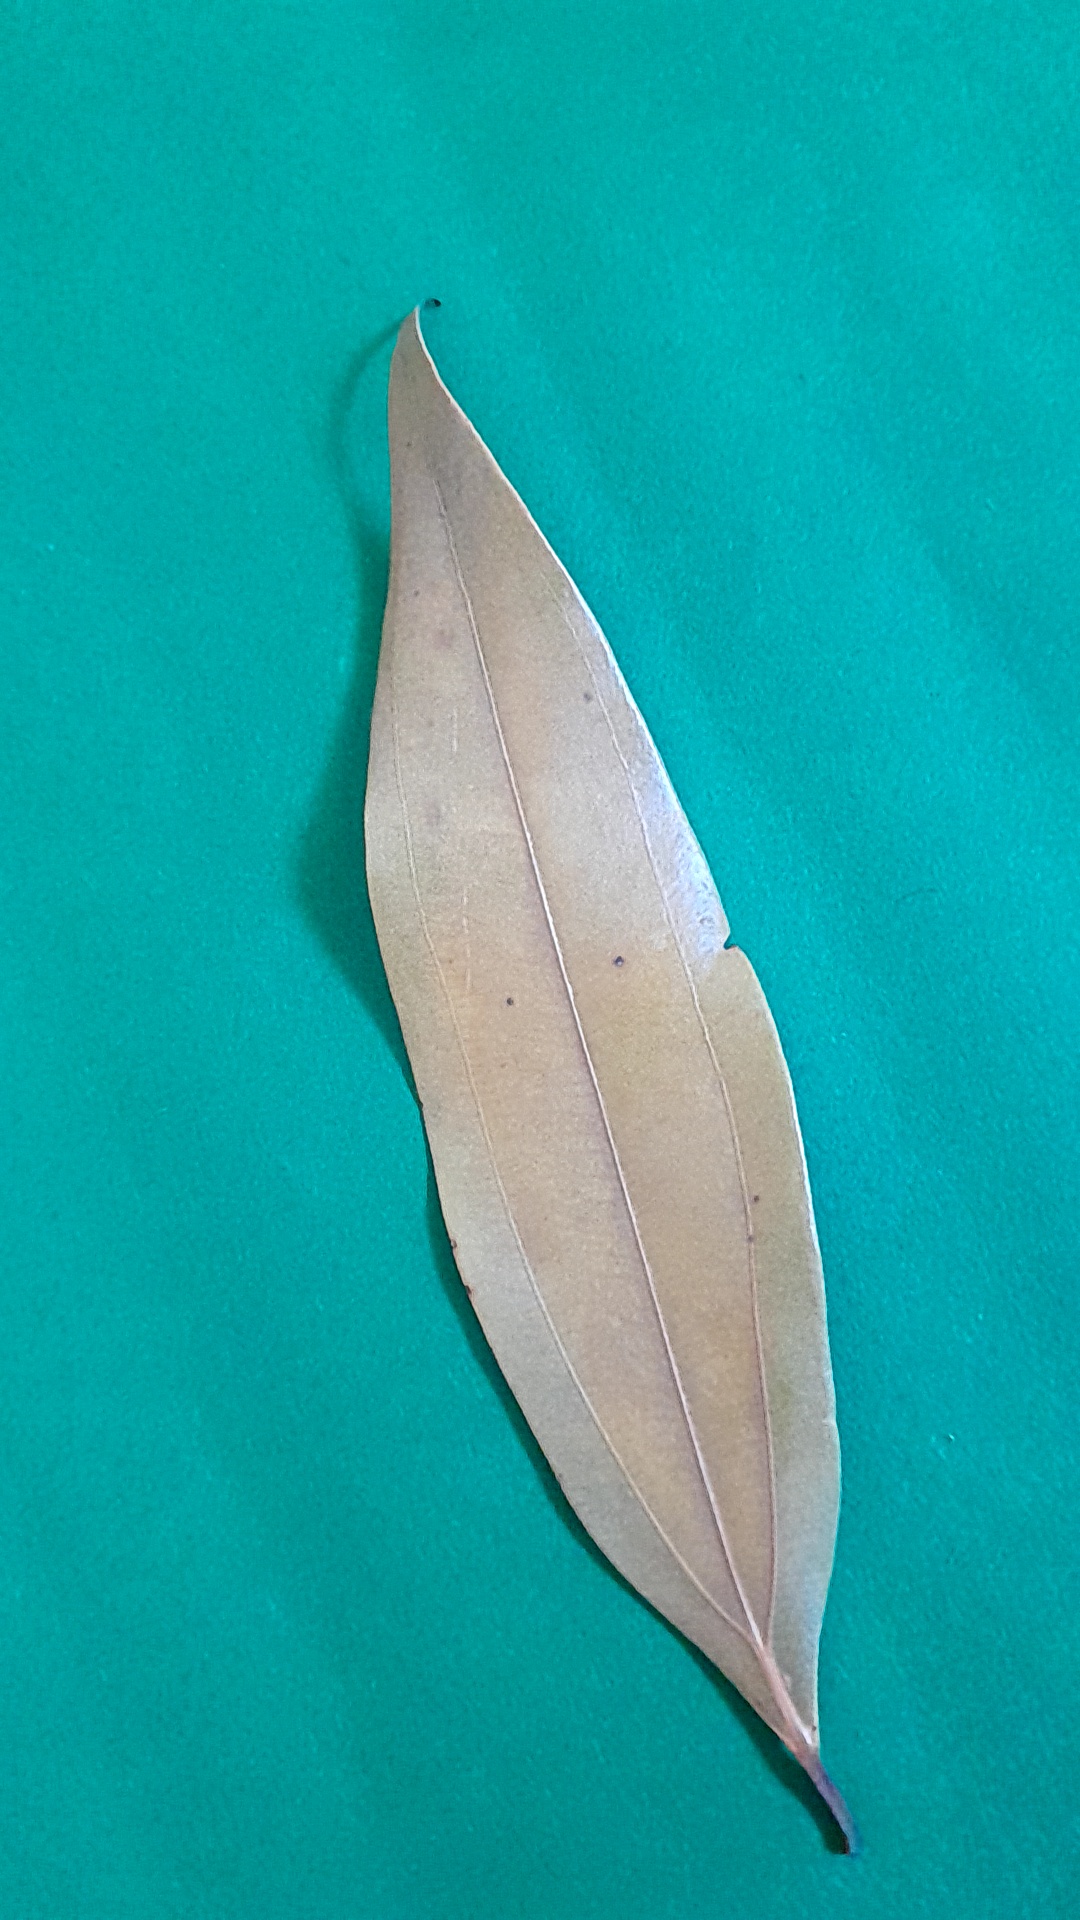
Label: Dry Leaf